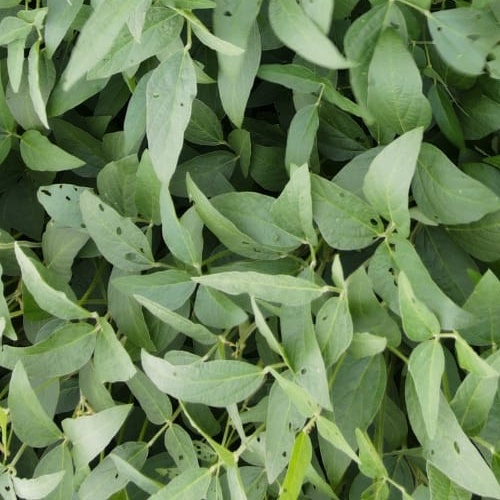
Label: Diabrotica_speciosa